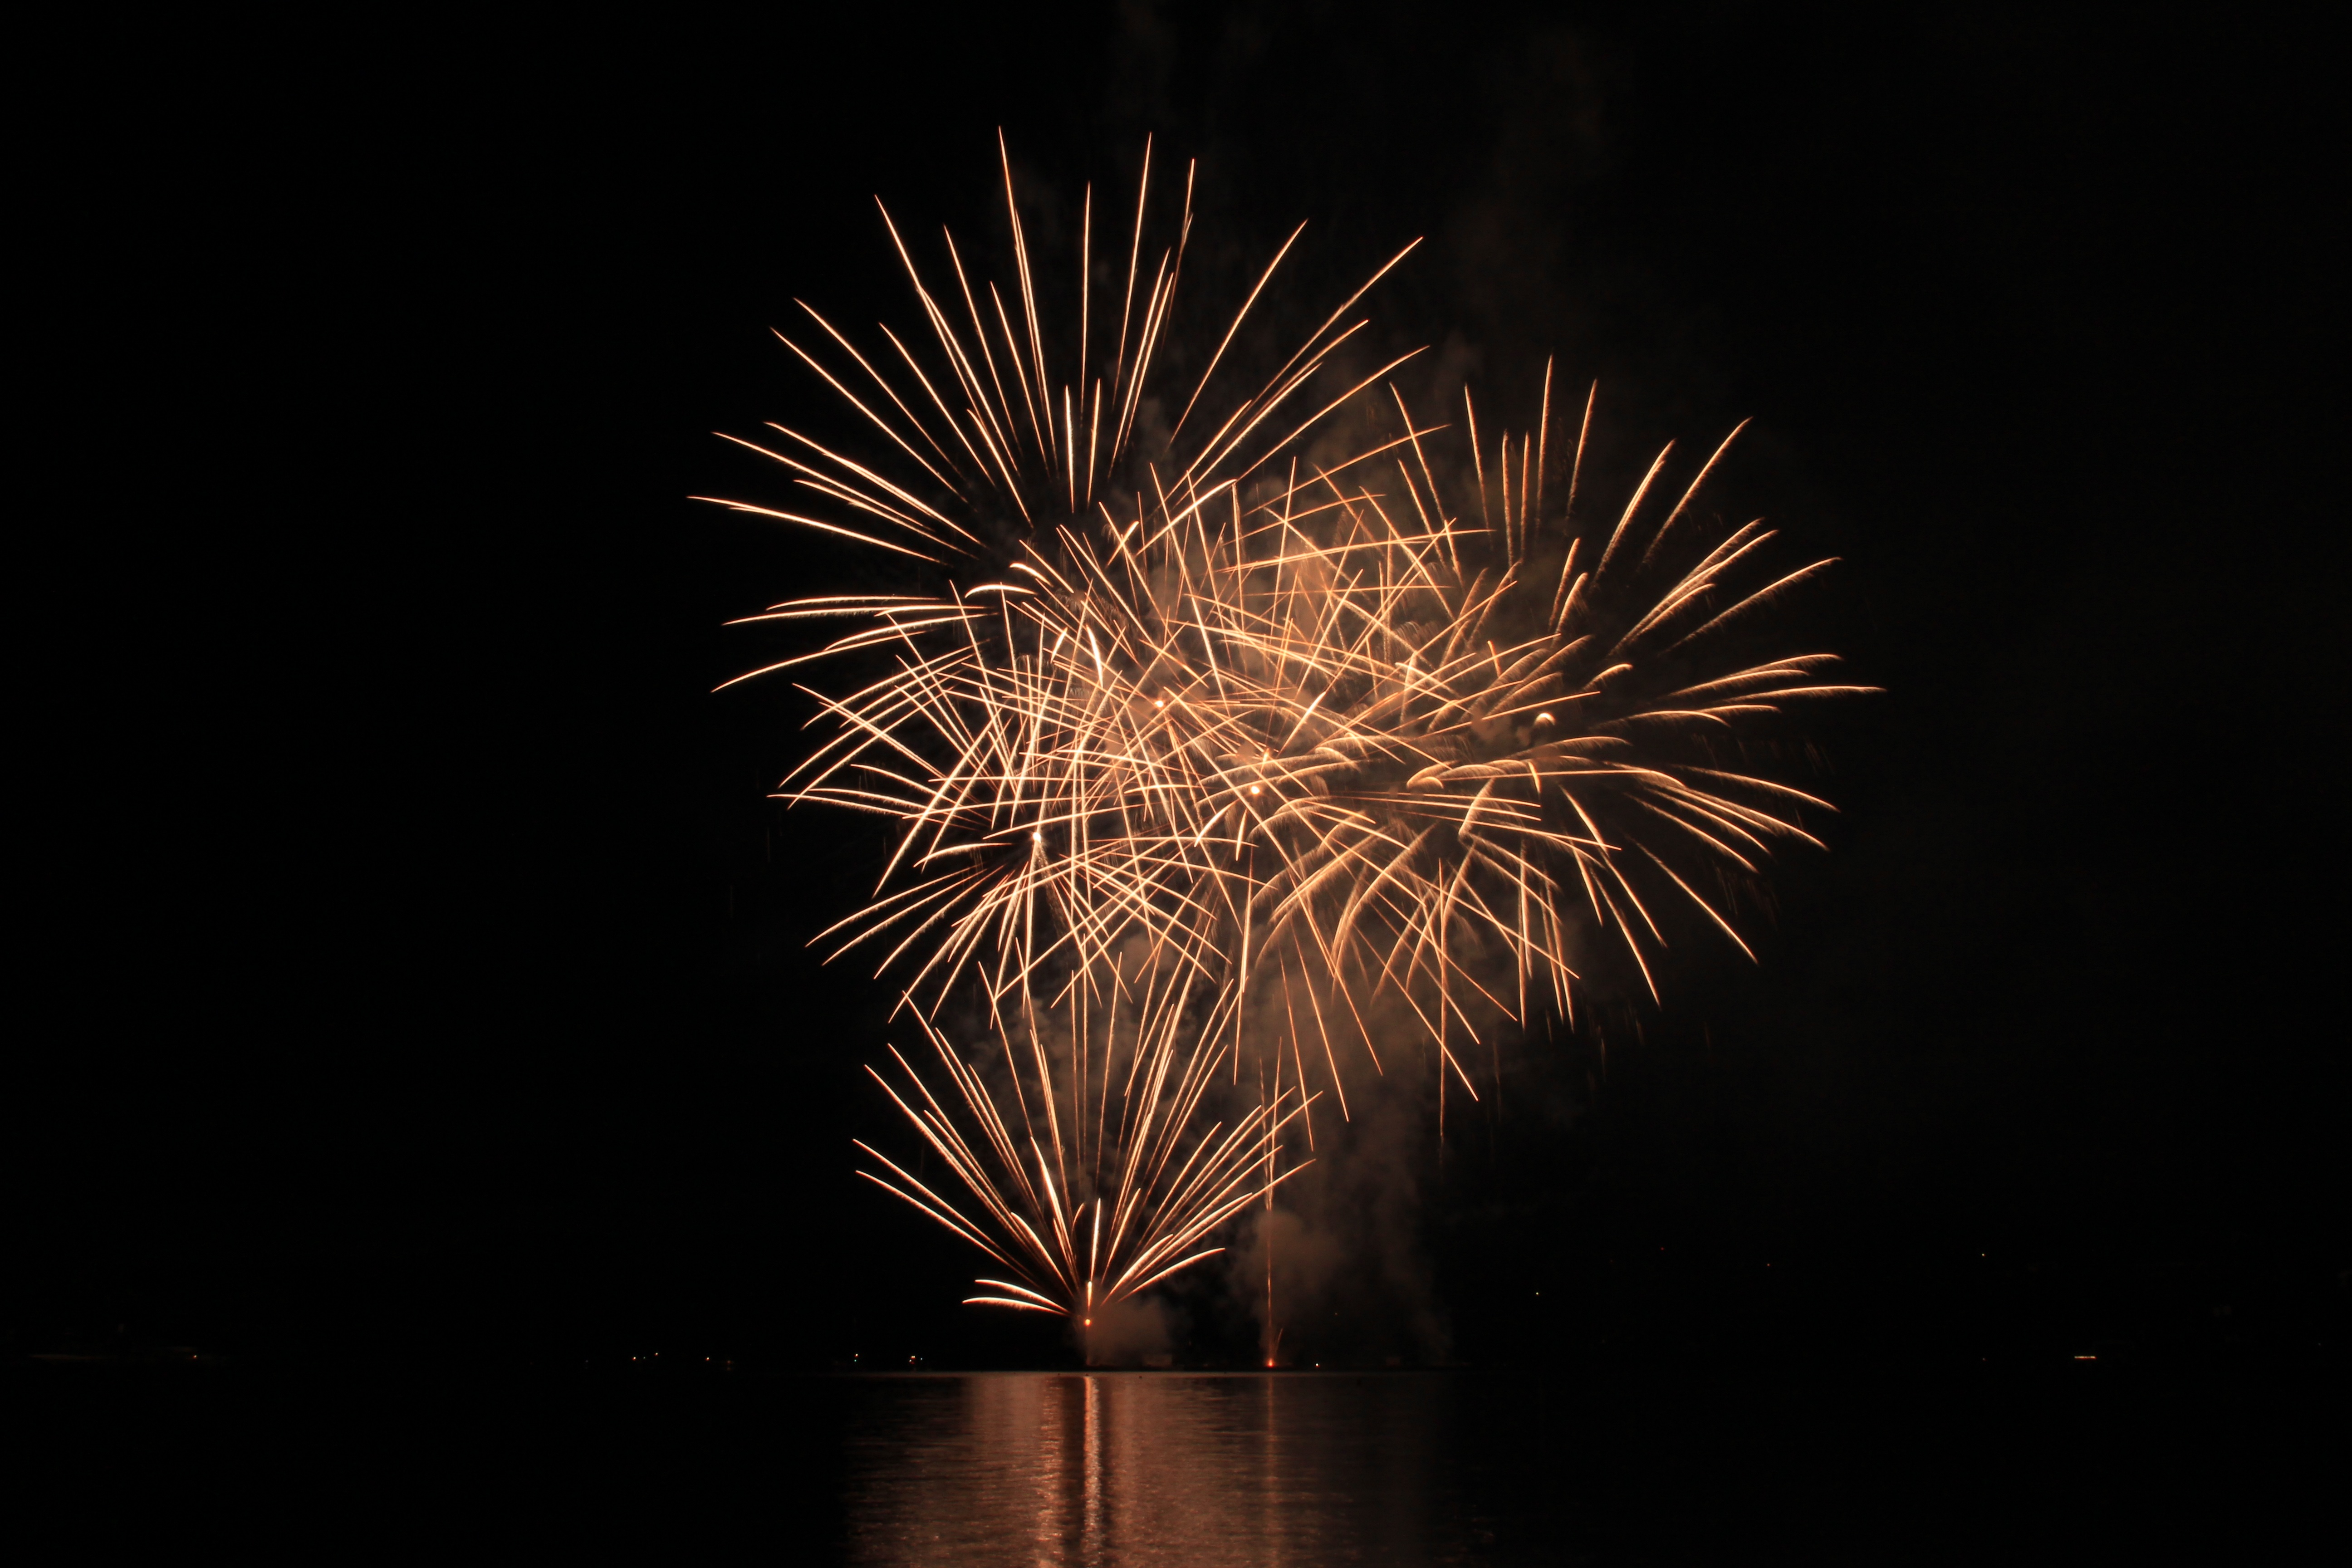
recreation, sparkler, explosion, fireworks, event, outdoor recreation